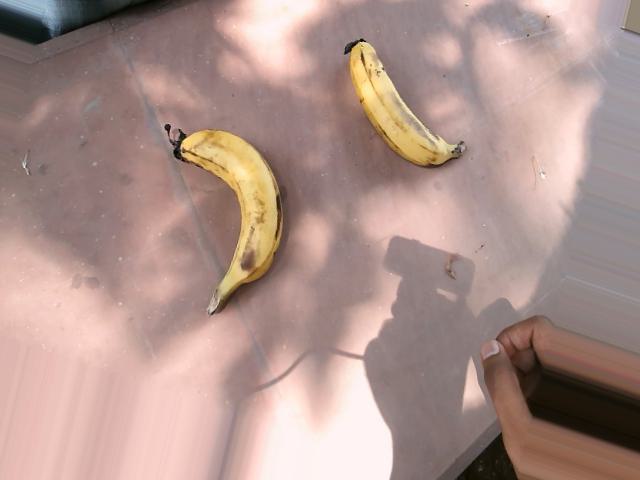
Label: Ripe_Banana